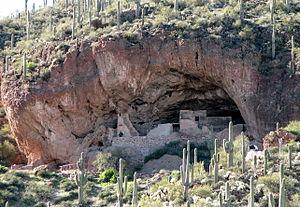
Ruine inférieure du Tonto National Monument, Roosevelt, Arizona, USA
Cette liste recense les monuments nationaux américains.